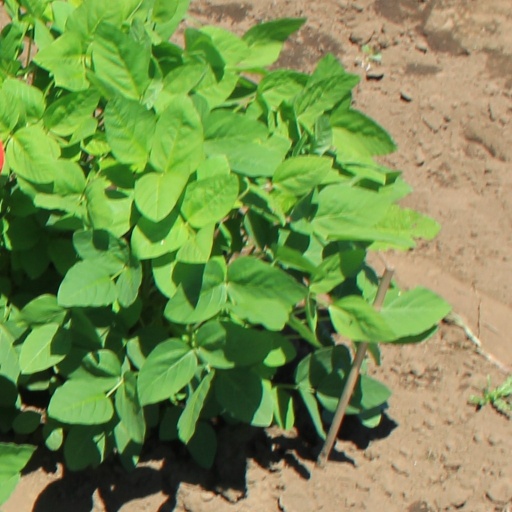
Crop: soybean